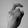
ASL letter: X